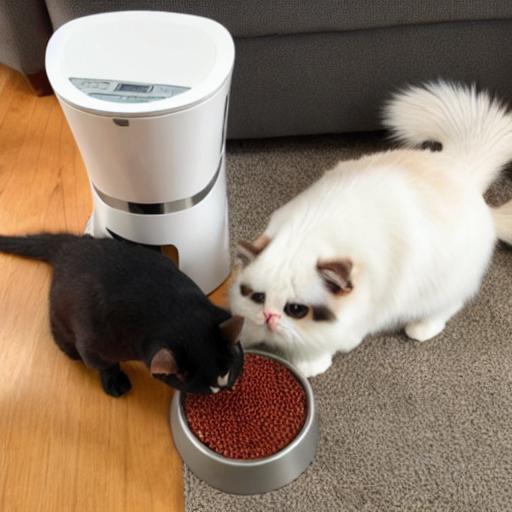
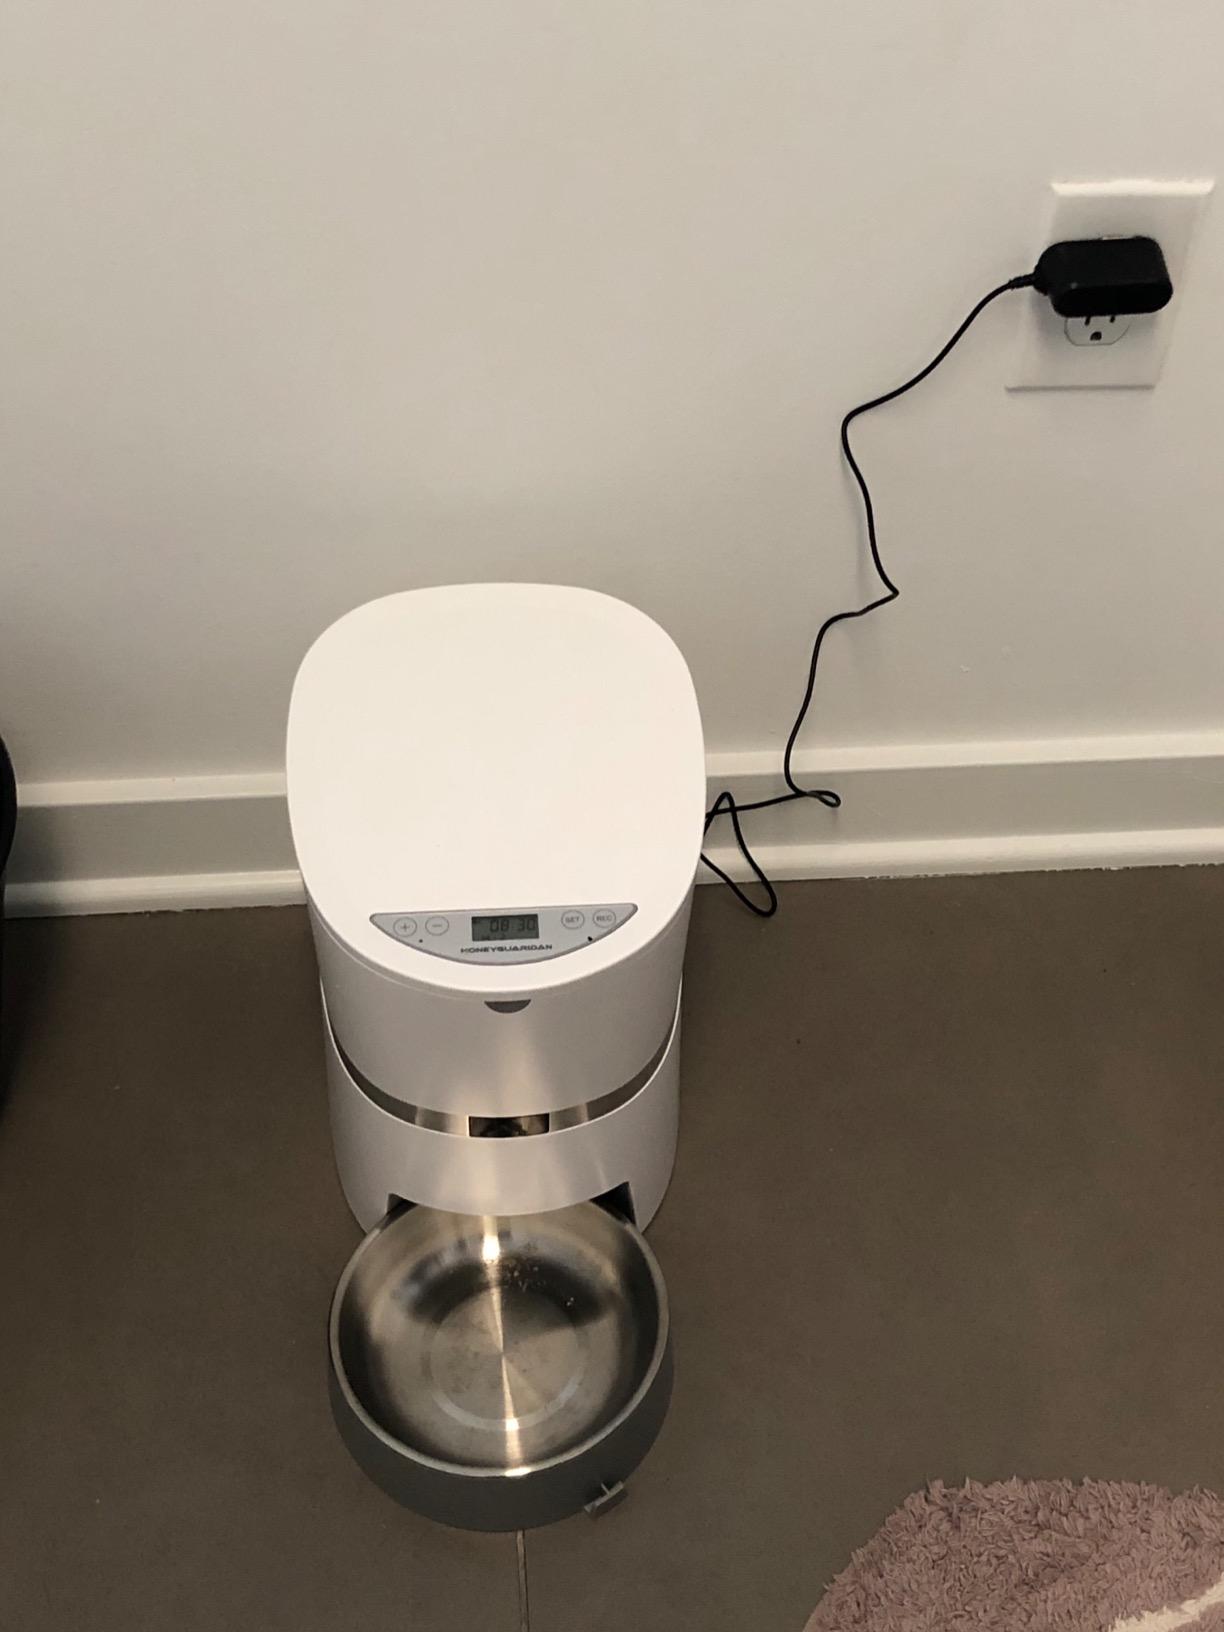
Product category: items_feeder
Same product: no